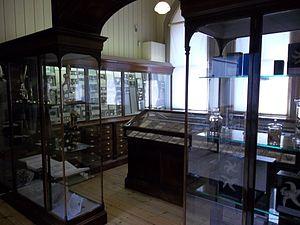
Le Royal Albert Memorial Museum & Art Gallery est un musée et une galerie d'art à Exeter, Devon. Il possède des collections importantes dans les domaine de la zoologie, l'anthropologie, les beaux-arts, l'archéologie locale et étrangère, et la géologie. Au total, le musée abrite plus d'un million d'objets, dont seulement un petit pourcentage est exposé au public de façon permanente. Il est un Major Partner Museum dans le cadre du programme d'investissement stratégique administré par le Arts Council England, ce qui signifie que le RAMM reçoit un financement afin de développer ses services. Le RAMM reçoit ce financement en partenariat avec le Plymouth City Museum & Art Gallery. Auparavant, ils étaient décrits comme des hub museum au titre du programme « Renaissance » pour les musées régionaux qui opérait entre 2002-11 et financé par le Museums Libraries & Archives Council aujourd'hui dispau.